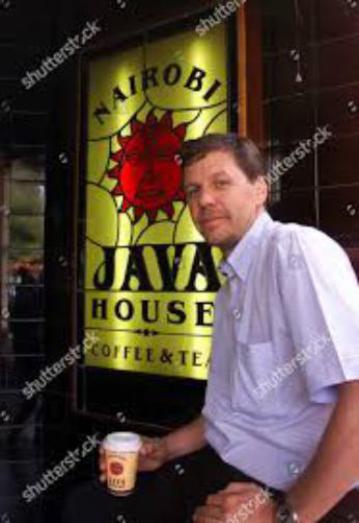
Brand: nairobi java house
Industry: Food